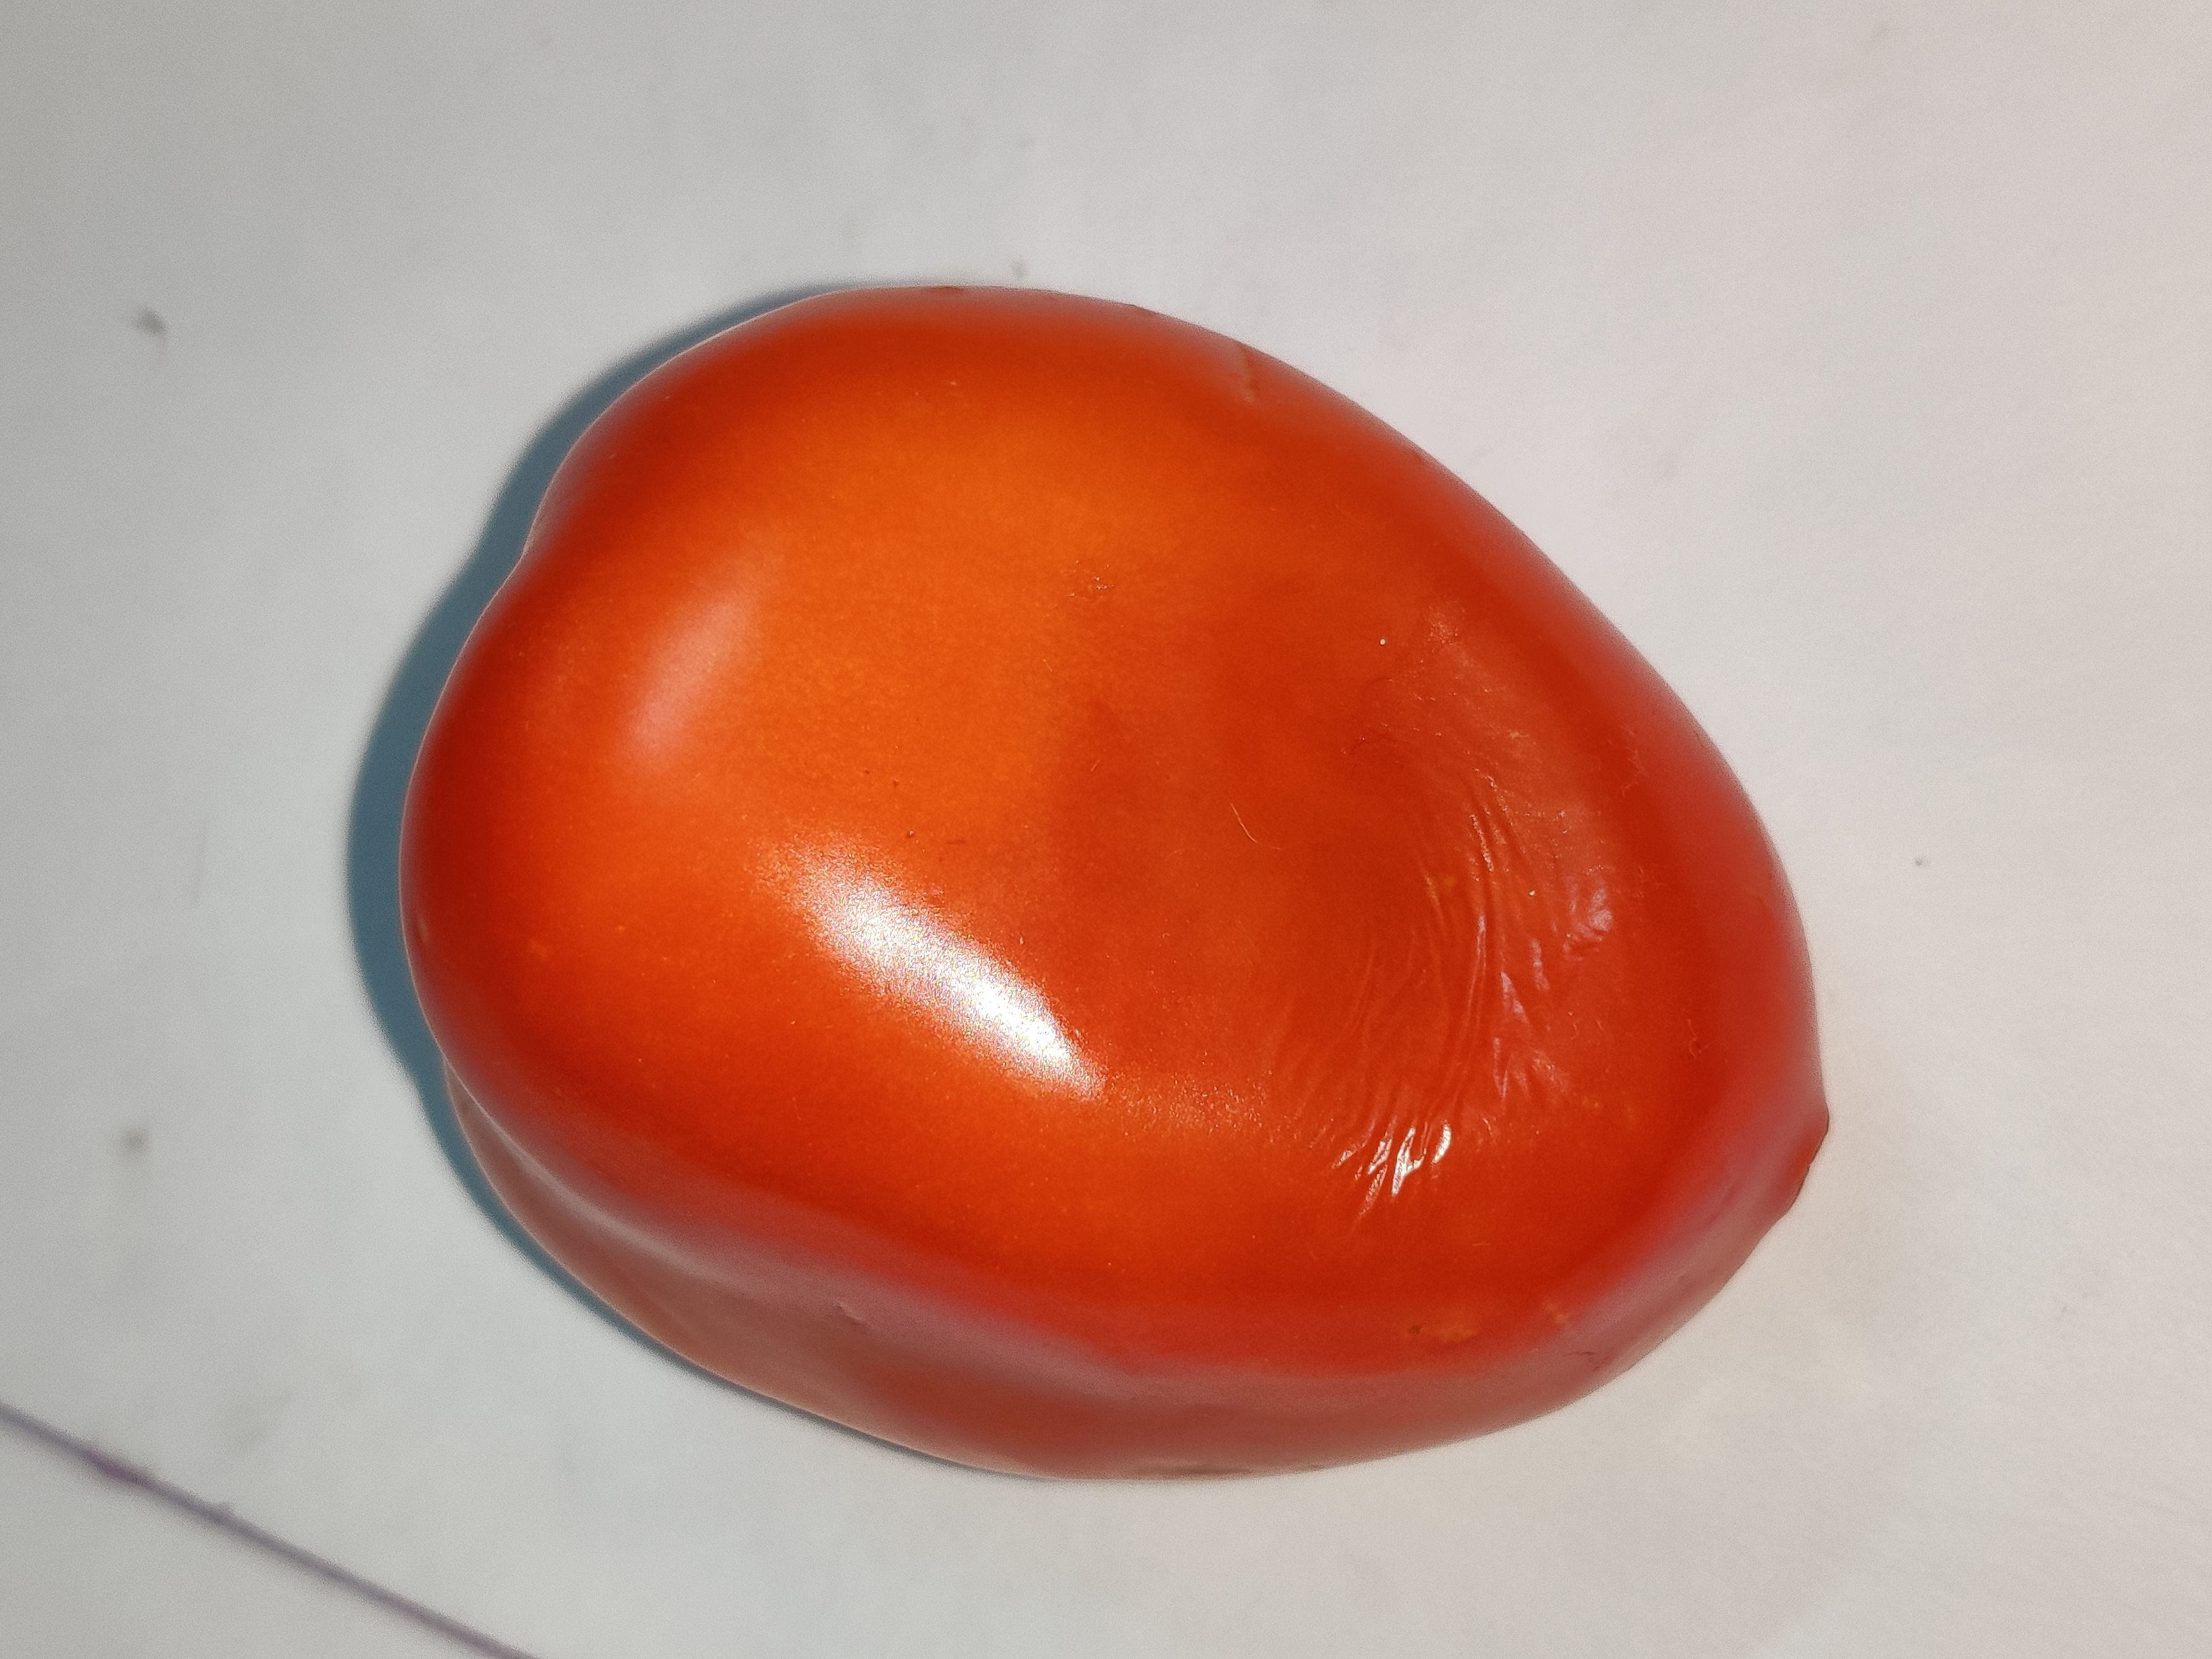
Fruit: tomatoes
Grade: 2nd-grade